Paul Carlson

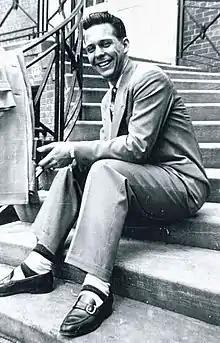
Paul Carlson

Paul E. Carlson (March 31, 1928 – November 24, 1964) was an American physician and medical missionary who served in Wasolo, a town in what is now the Democratic Republic of the Congo. He originated from Rolling Hills Covenant Church in Southern California, which is a member of the Evangelical Covenant Church denomination. He was killed in 1964 by rebel insurgents after being falsely accused of being an American spy.